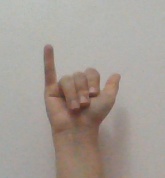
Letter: ya